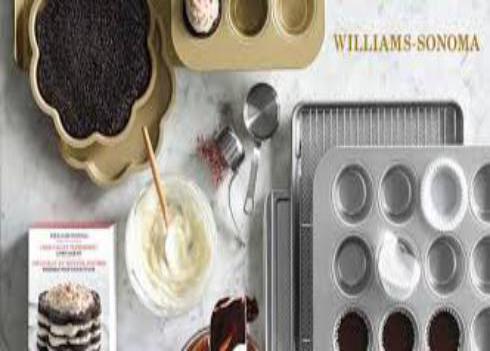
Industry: Clothes